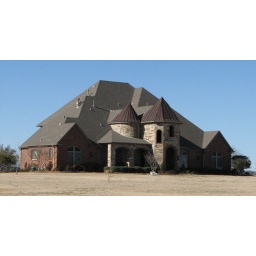
Taken JAN 19, 2009 in Krum, TX . Twin tower house